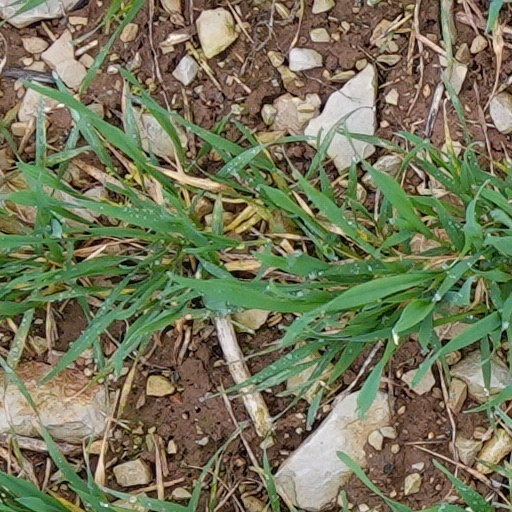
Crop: wheat